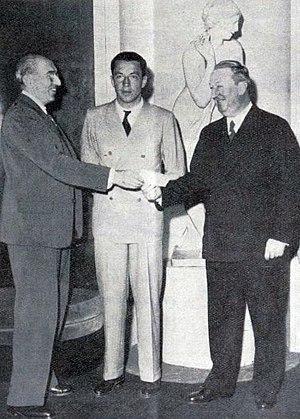
Siège de l'ACF, avril 1937, Mrs Pérouse , trésorier, Jean-Pierre Wimille et Ettore Bugatti (prime de 400000 francs pour fonds de course).
Ettore Bugatti, né le 15 septembre 1881 à Milan, Italie, et mort le 21 août 1947 à Neuilly-sur-Seine, France, est un industriel et inventeur italien naturalisé français peu avant son décès. C'est un des fondateurs de l'industrie automobile de luxe et de compétition avec les automobiles Bugatti en Alsace. Il est le père de Jean Bugatti et le frère du sculpteur Rembrandt Bugatti. Aujourd’hui encore, il est considéré comme un des pionniers de l’automobile.